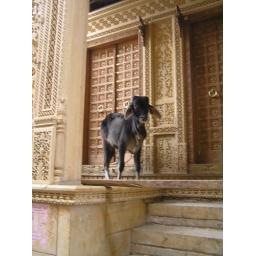
Zebu cow relaxing infront of someone's front door in the city fortress of Jaisalmer.